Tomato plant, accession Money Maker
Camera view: tilt-top (135 deg); turntable rotation: 90 degrees
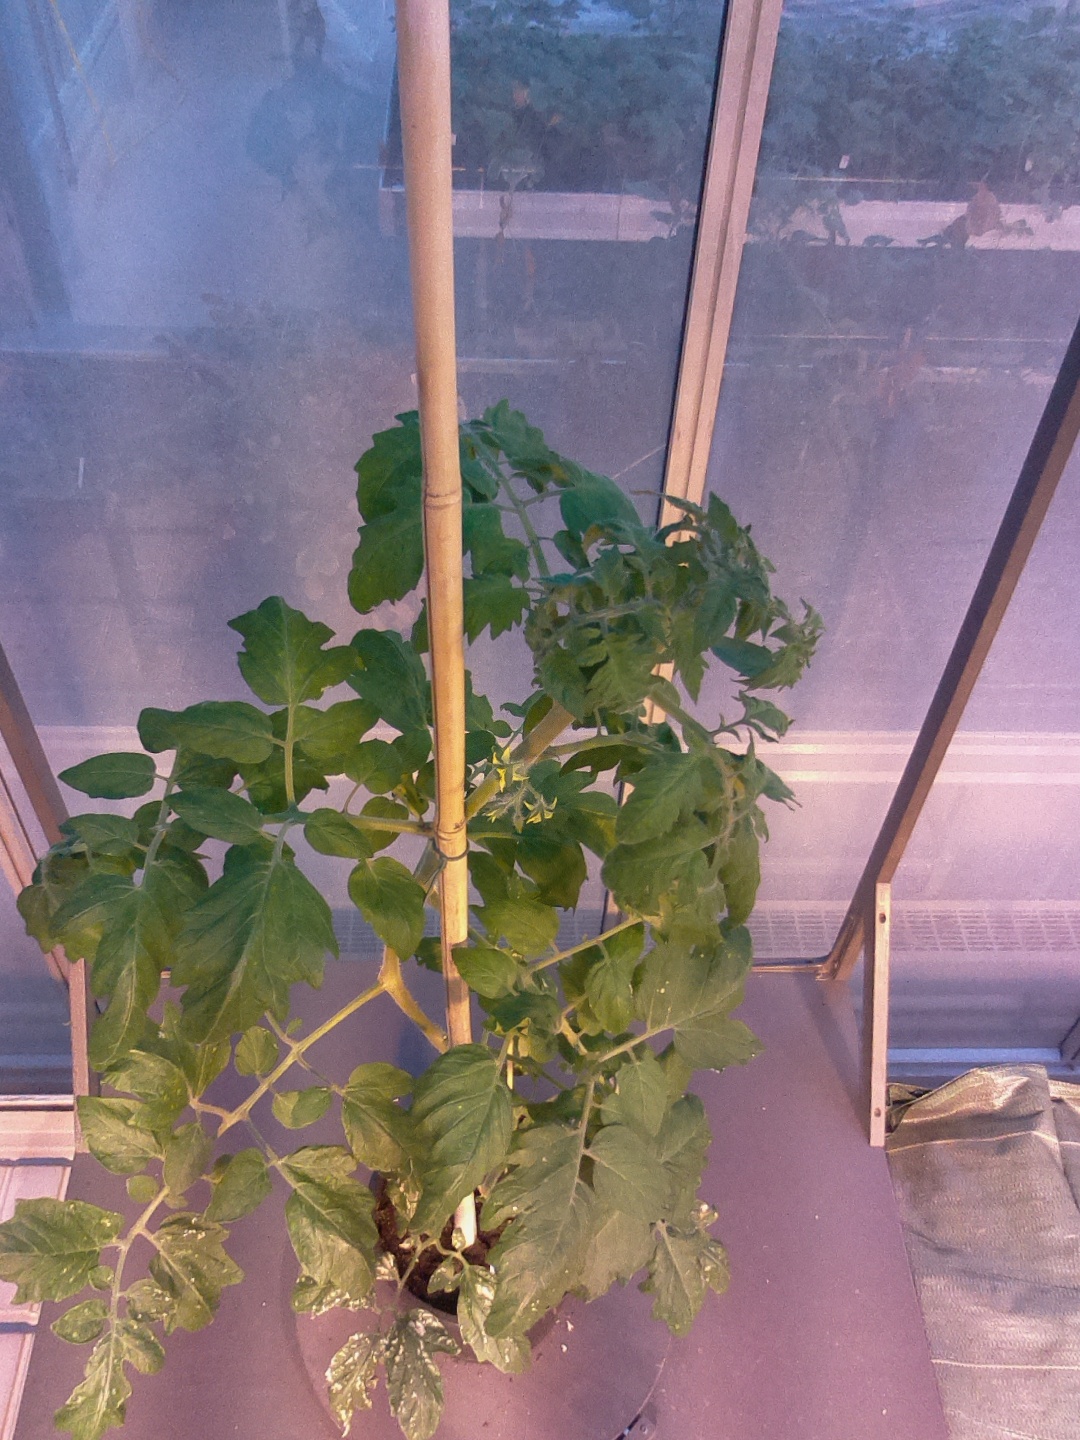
BBCH growth stage 60: First flowers open